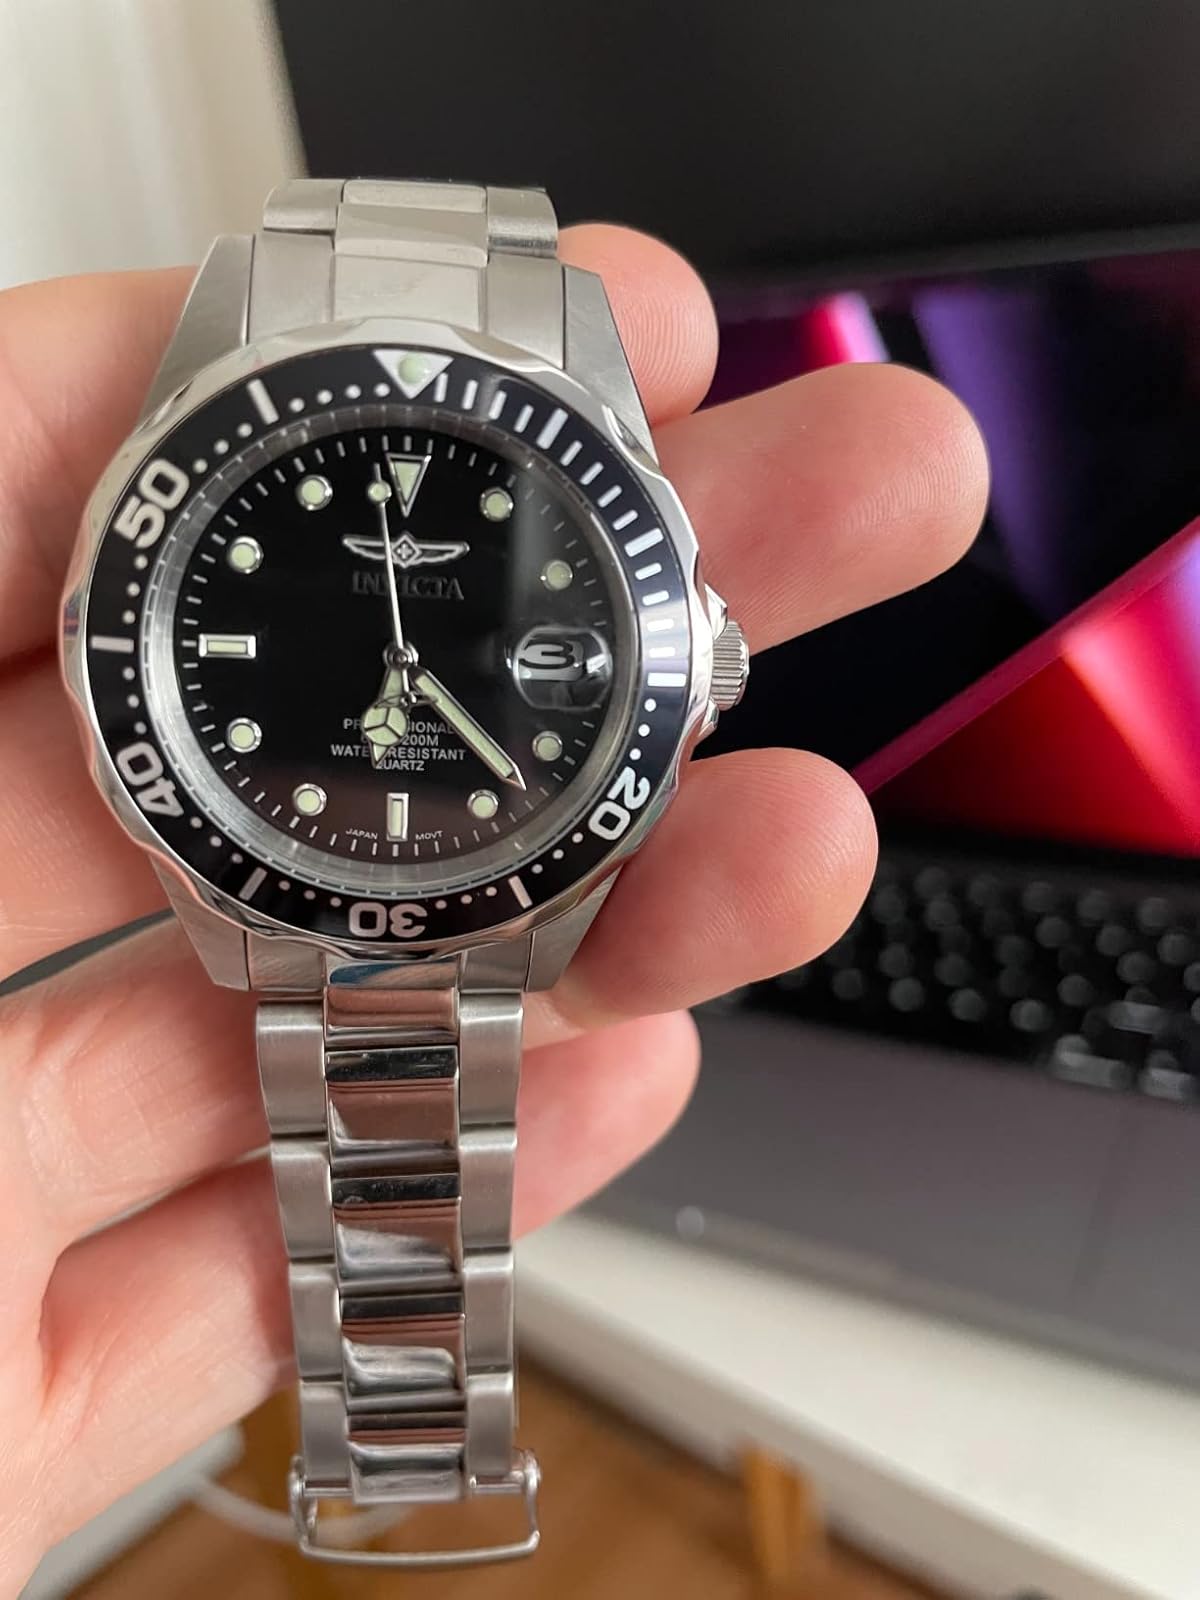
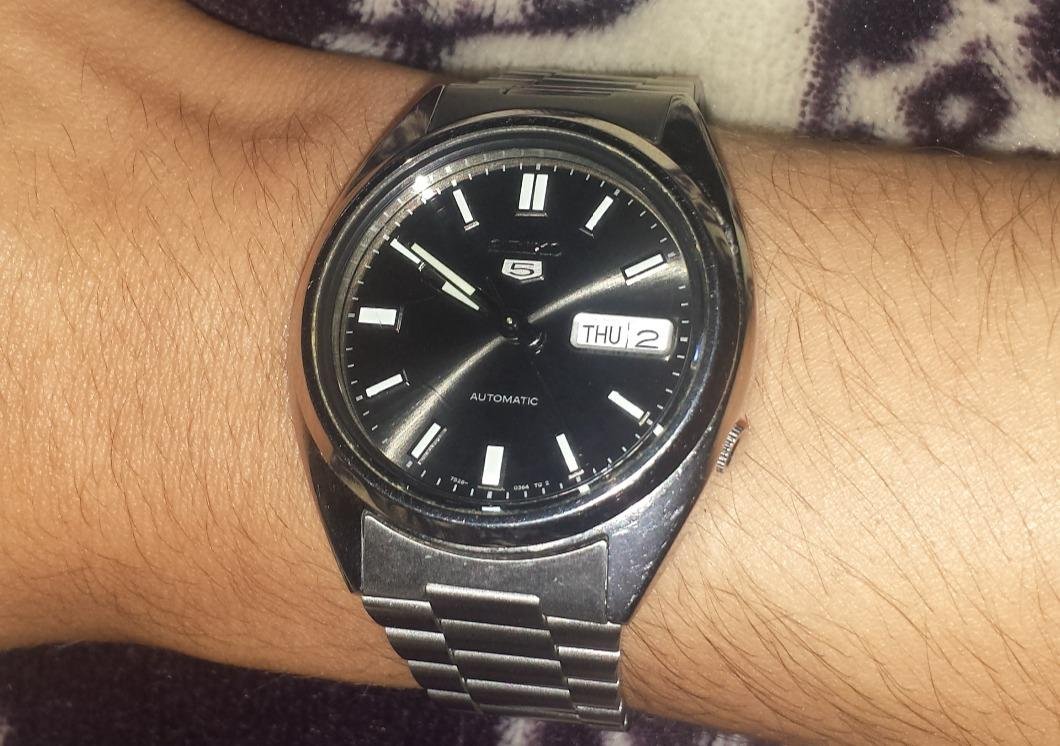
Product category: accessories_watch
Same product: no